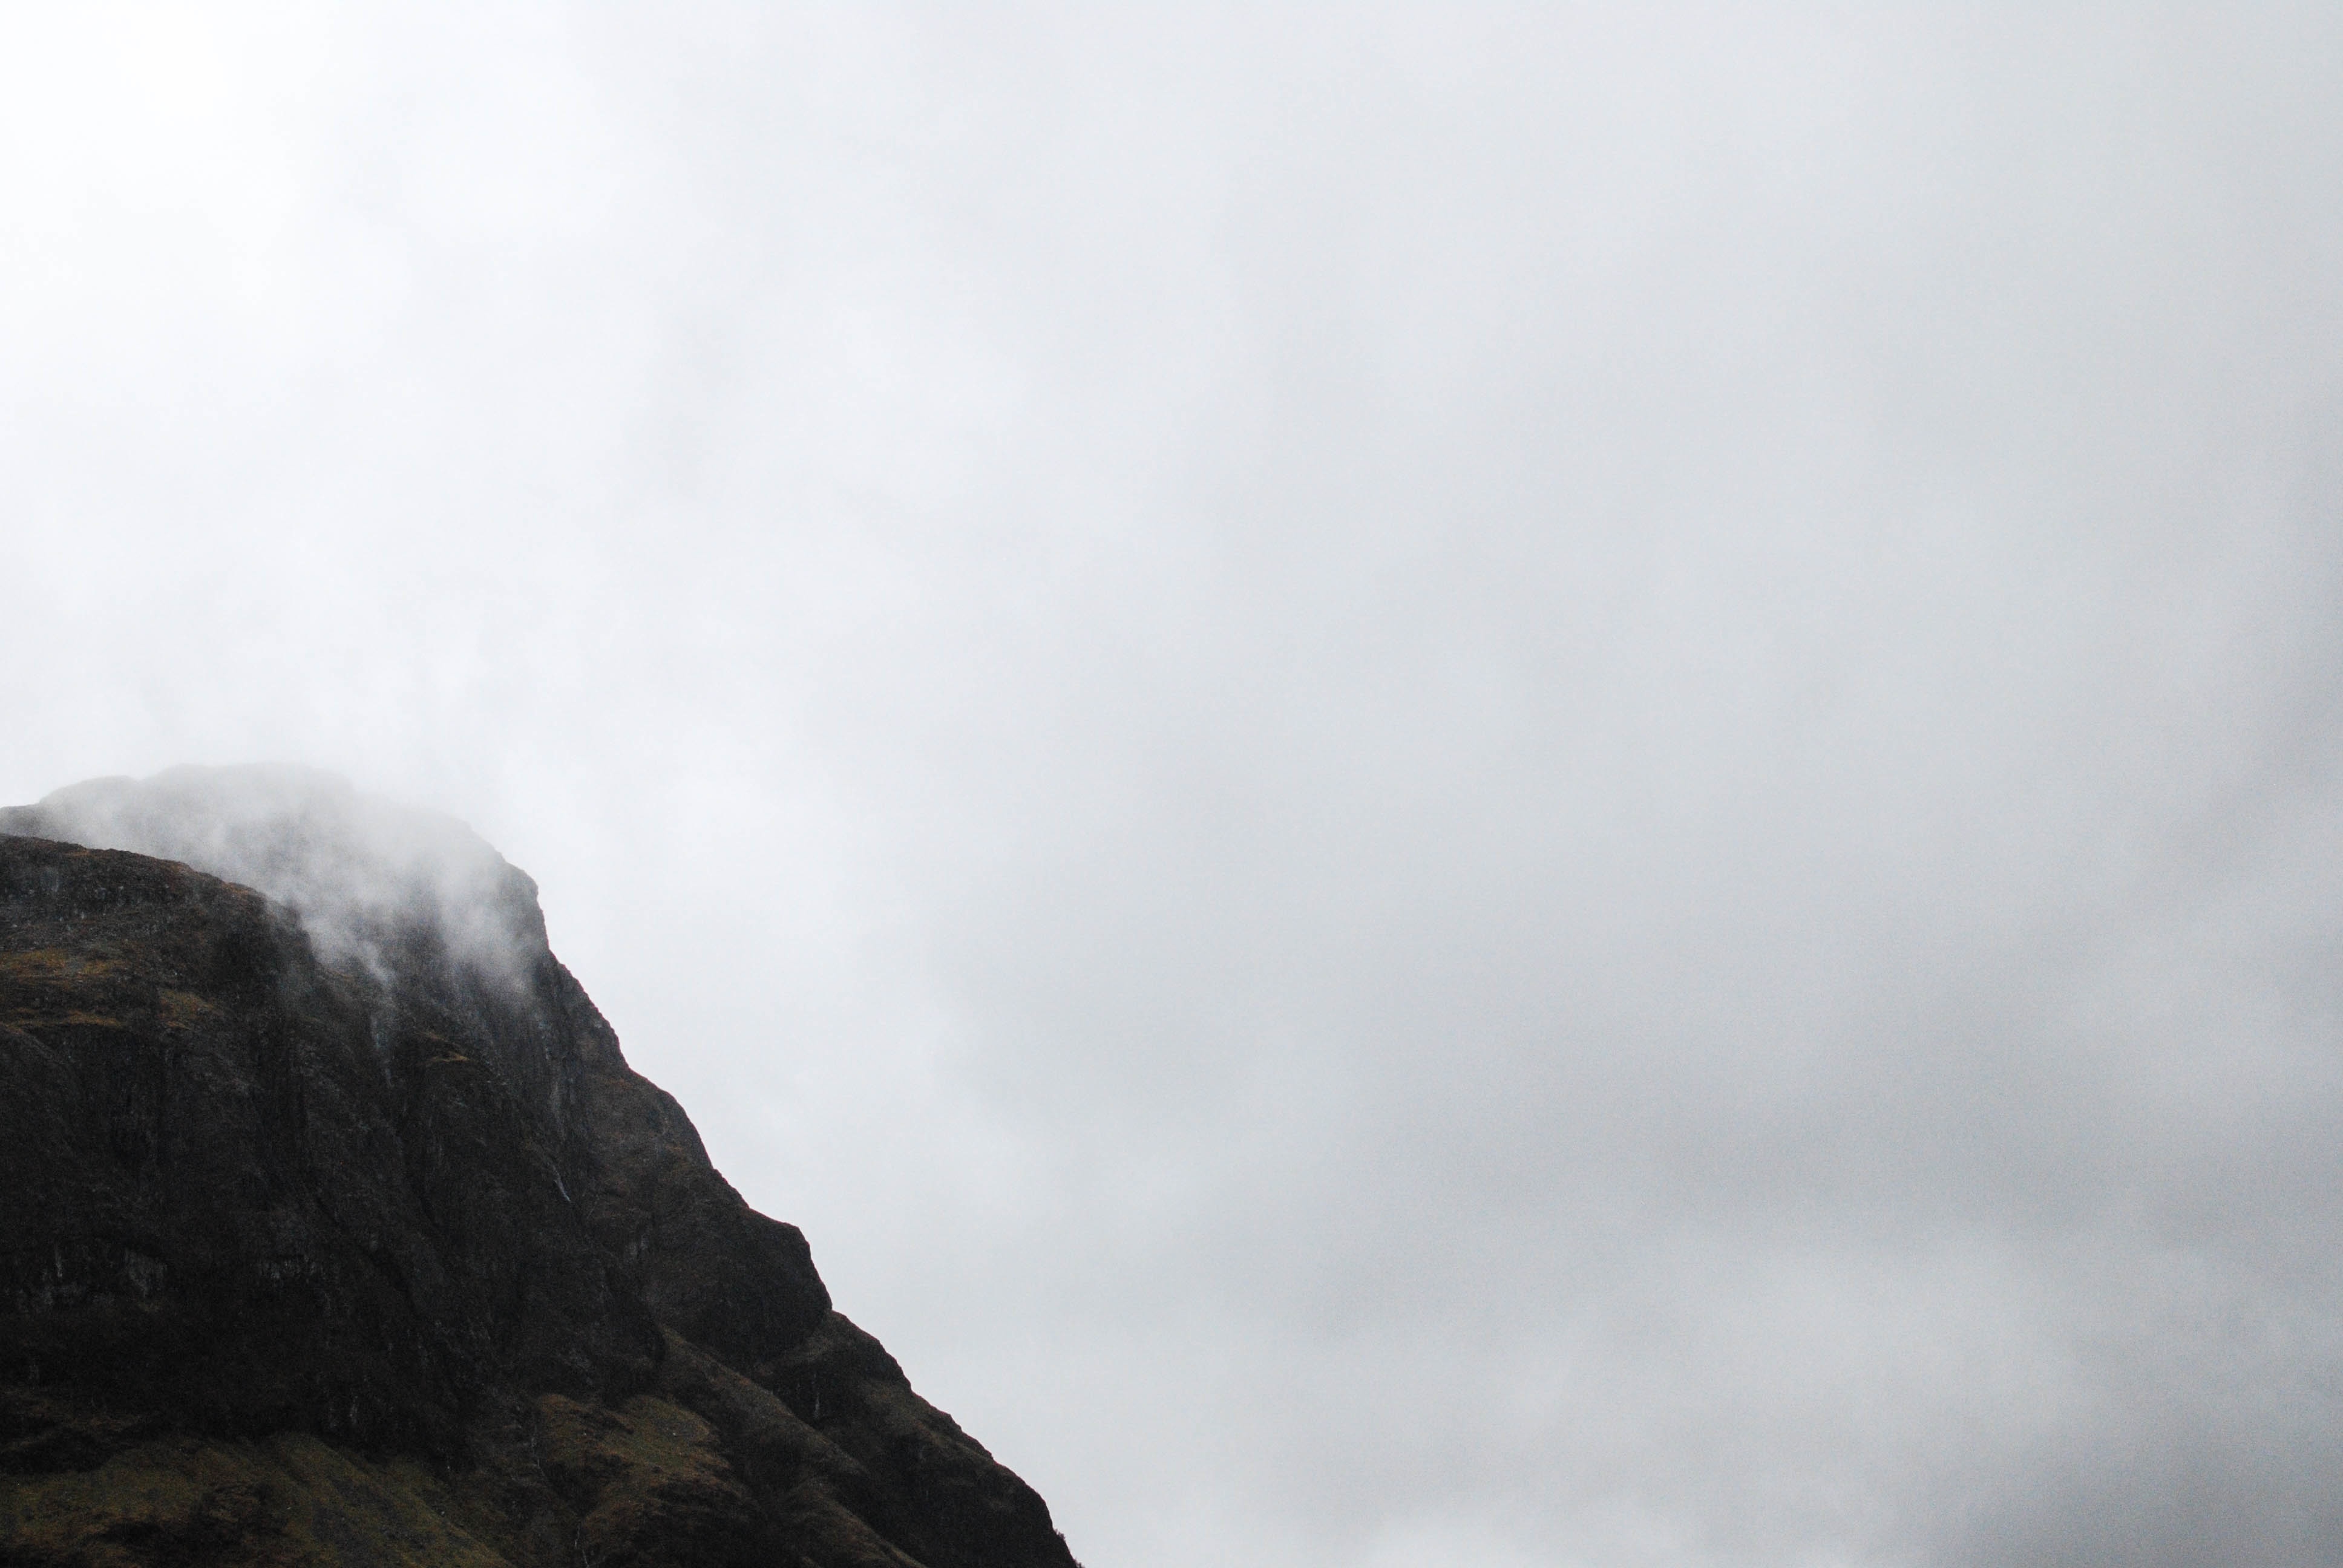
mountain, snow, cloud, sky, weather, mountain top, atmospheric phenomenon, atmosphere of earth